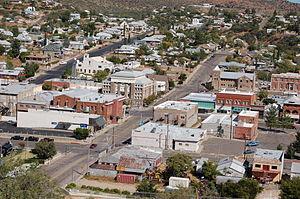
La ville de Globe est le siège du comté de Gila, dans l'Arizona, aux États-Unis.